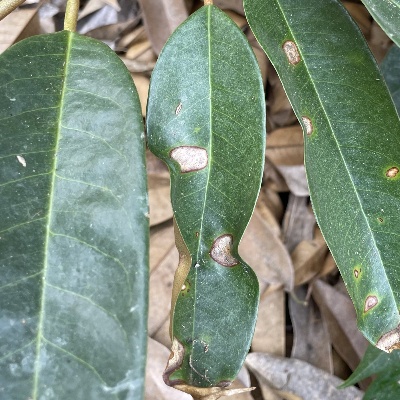
Label: Leaf_Phomopsis